Marian Cozma

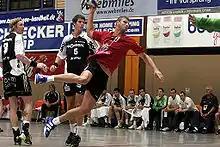

Marian Cozma (8 September 1982 – 8 February 2009) was a Romanian handball player. He was born in Tei, Bucharest and died in Veszprém, Hungary after being attacked and stabbed in a nightclub fight. During his career he played for HC Dinamo București and KC Veszprém and he was also a member of the Romanian national handball team.